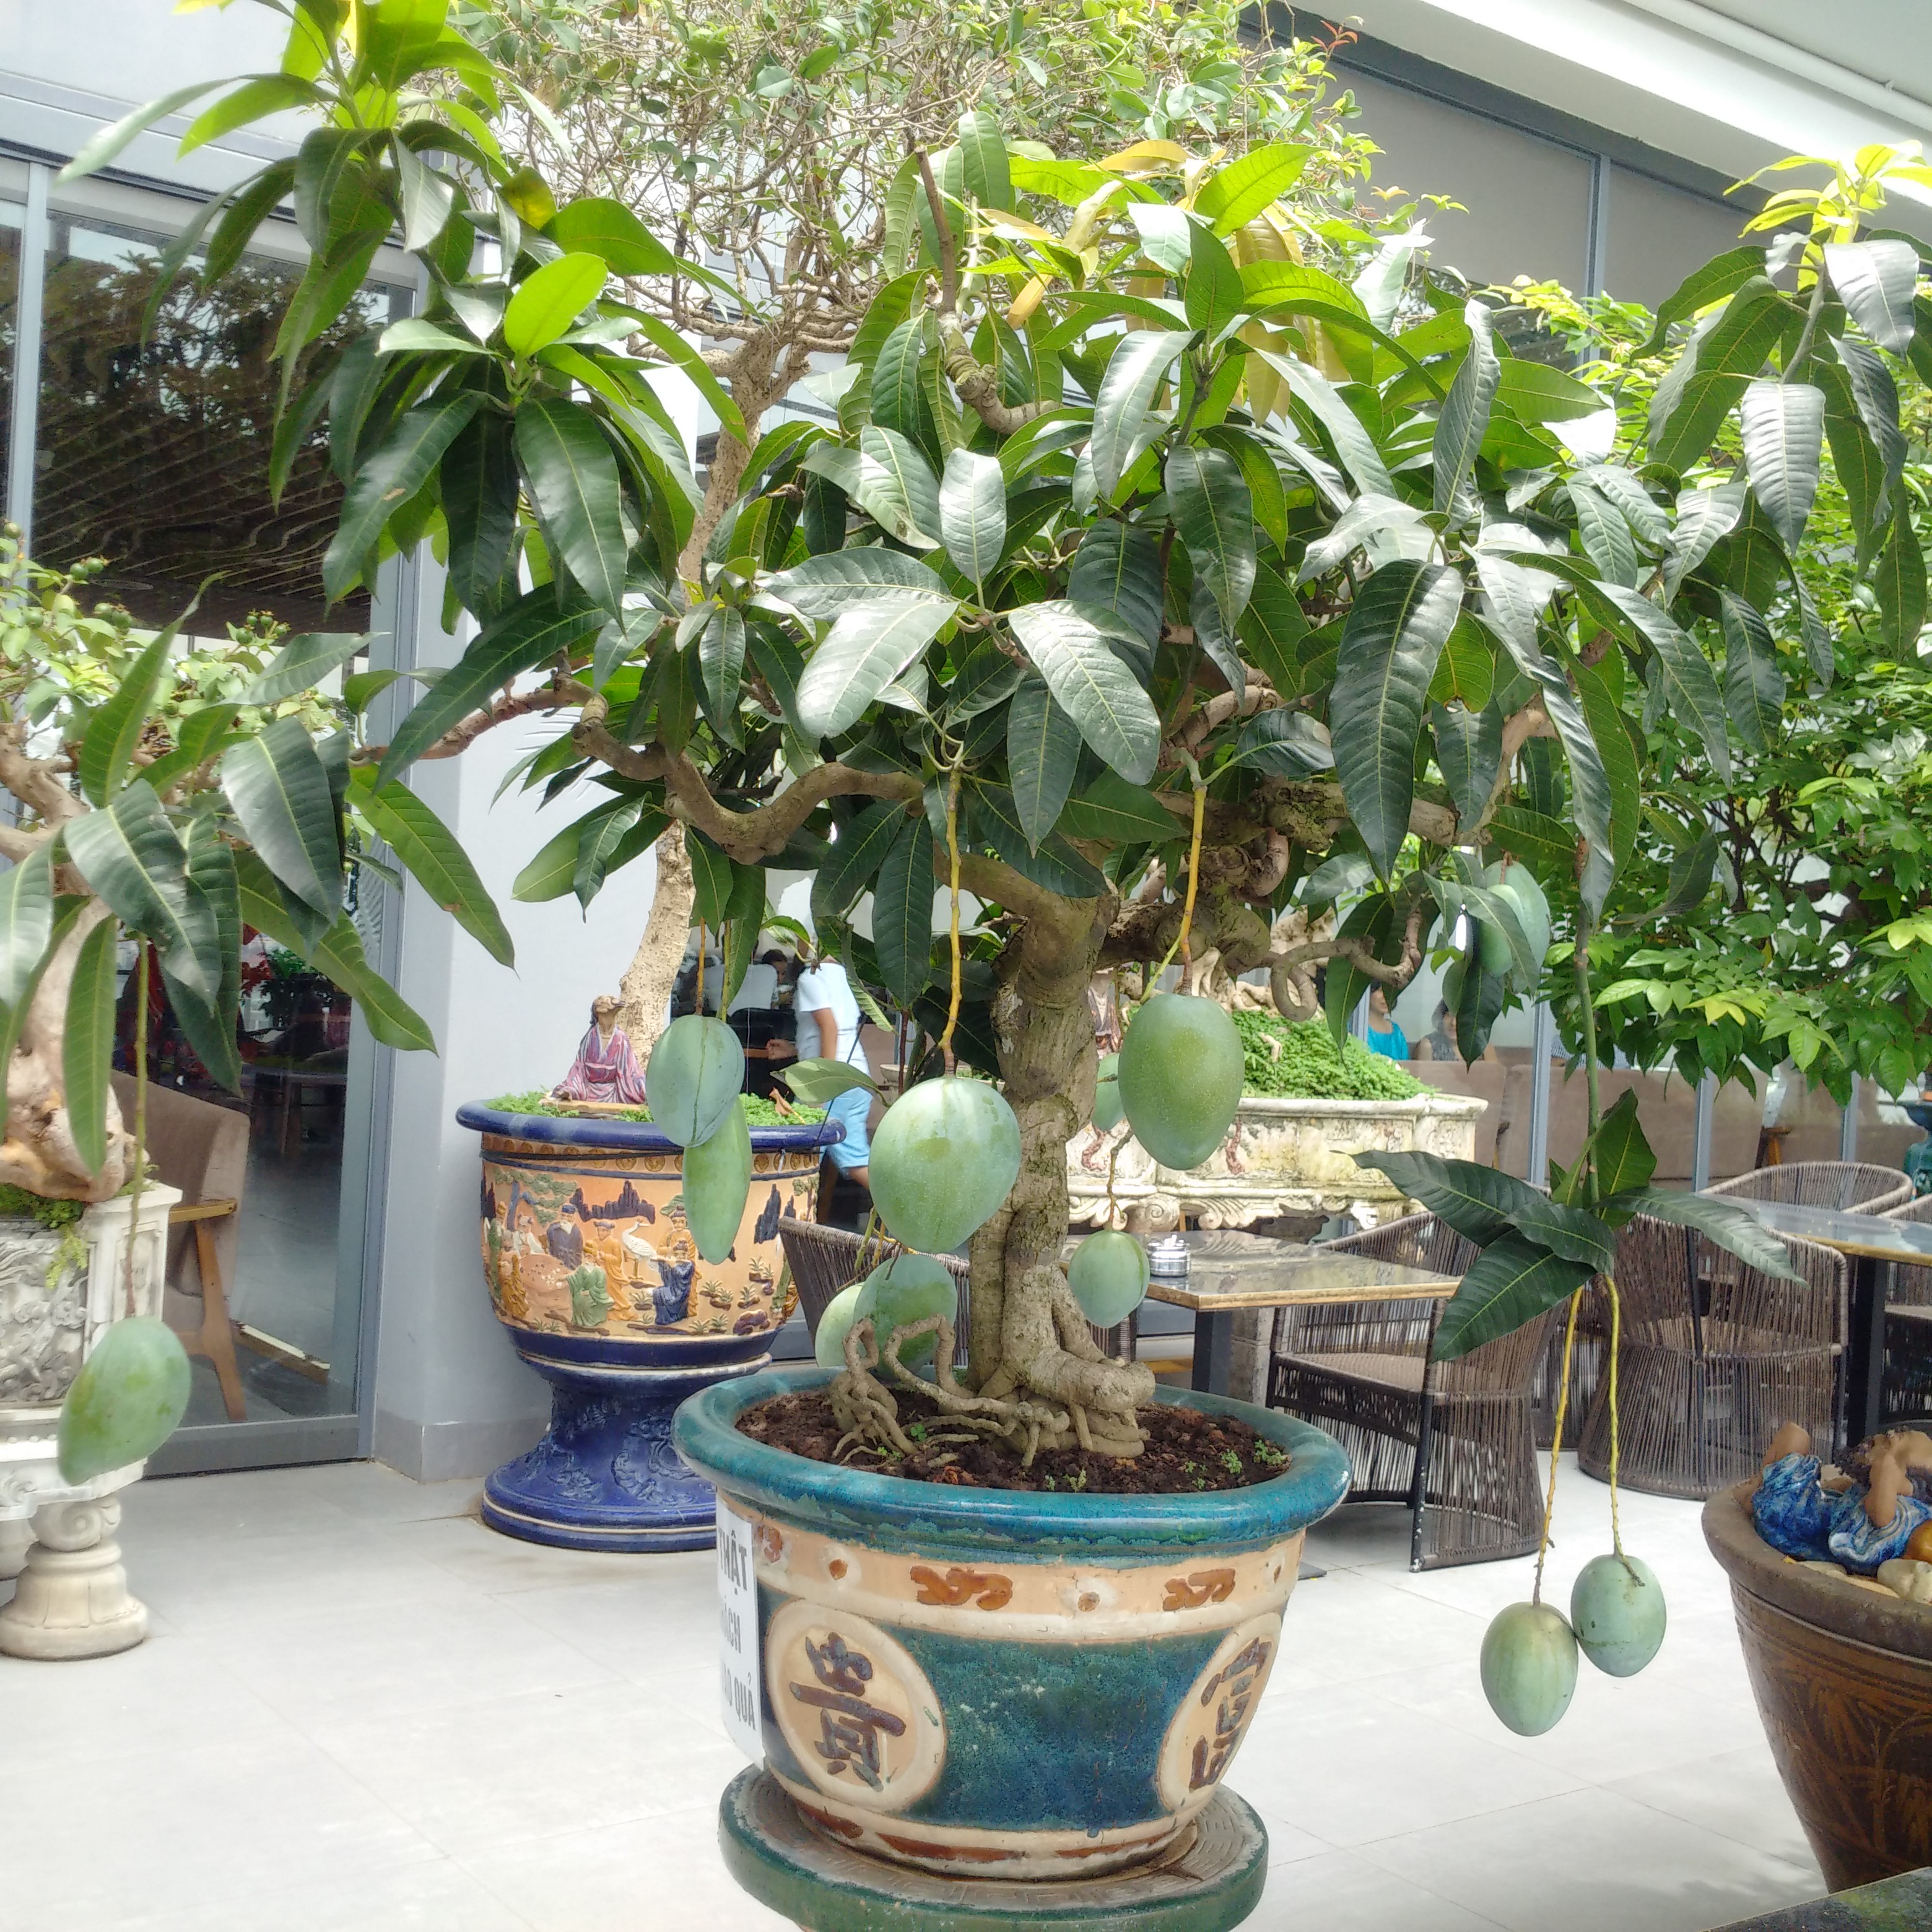
tree, flower, houseplant, flowerpot, plant